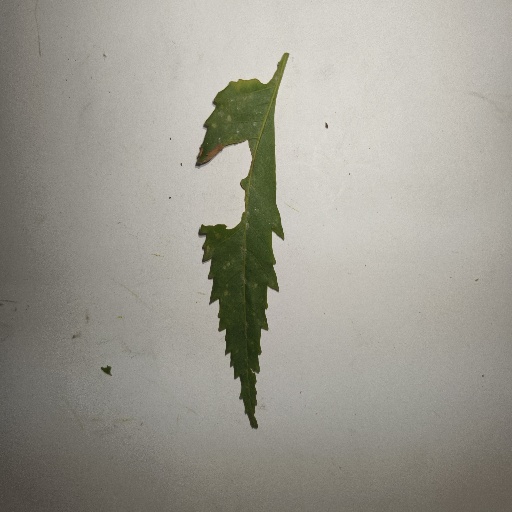
Species: Neem
Leaf condition: Shot Hole Leaf